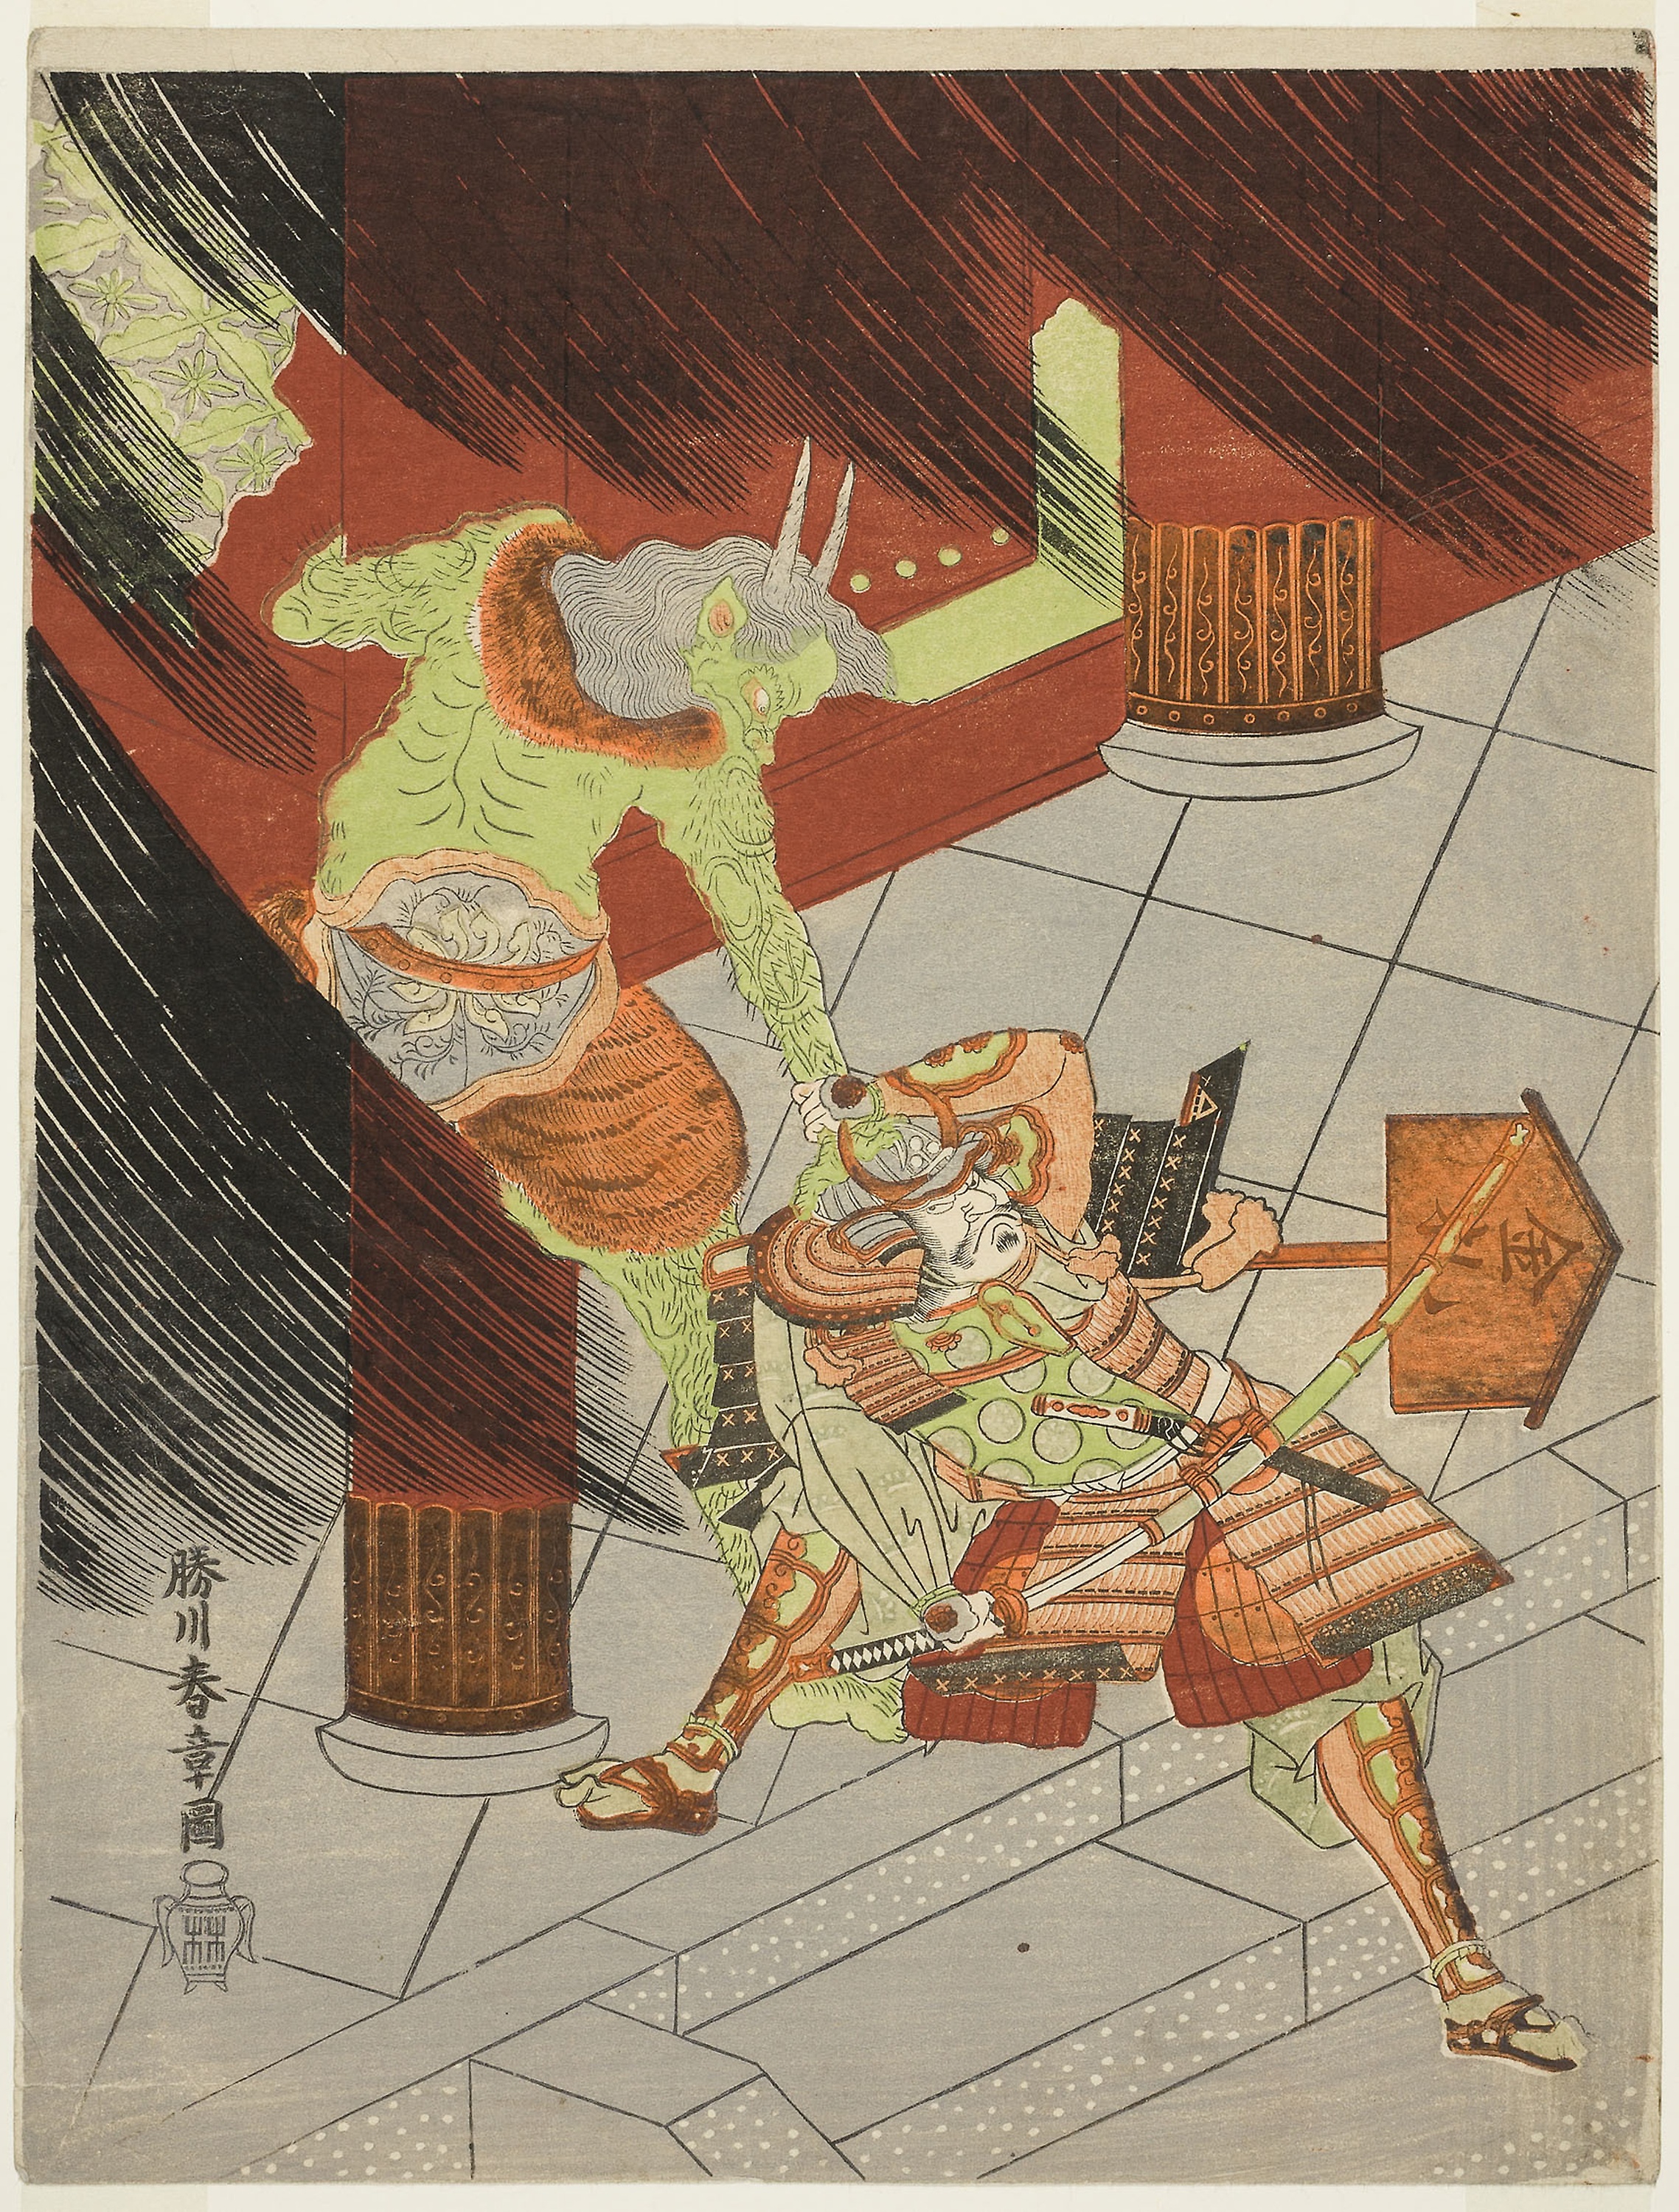
illustration, art, cartoon, poster, painting, fictional character, fiction